Saint Michael Church, Lanivtsi

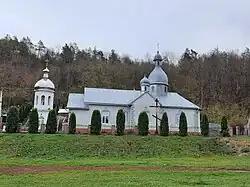
Church of the OCU

Saint Michael Church is a parish of the same name of the Greek Catholic (UGCC) and Orthodox (OCU) communities in Lanivtsi, Borshchiv urban hromada, Chortkiv Raion, Ternopil Oblast.